Harry Farr

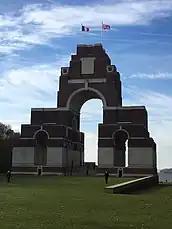
Harry Farr's name appears on the Mémorial de Thiepval, which commemorates men who died in the Battle of the Somme.

At 6.00 A.M on 18 October 1916, Farr was shot at Carnoy by a firing squad made up of 12 men from his own regiment. He is reported to have died immediately. Farr was offered a blindfold but did not wear it, as he wished to look the firing squad in the eye when he was shot. The army chaplain who also attended said that Farr had died with dignity. The chaplain later wrote to Farr's widow, saying "A finer soldier never lived". The location of Farr's grave is unknown, but his name is included on the Thiepval Memorial to the Missing.